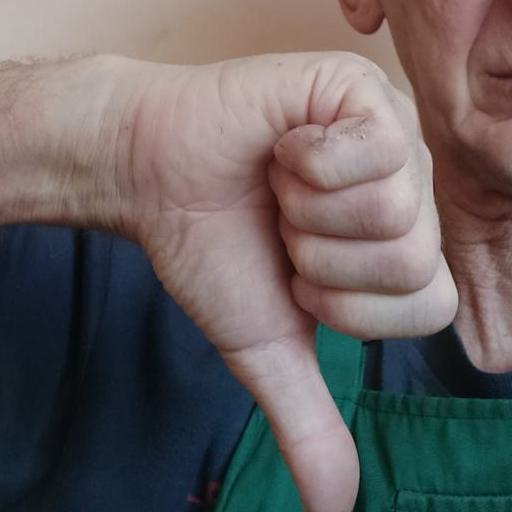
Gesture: dislike